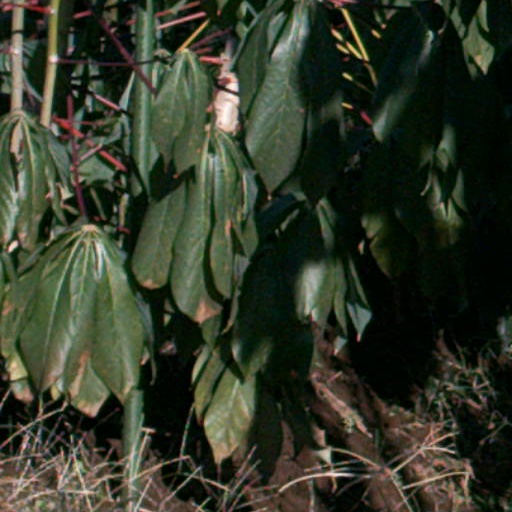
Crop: cassava